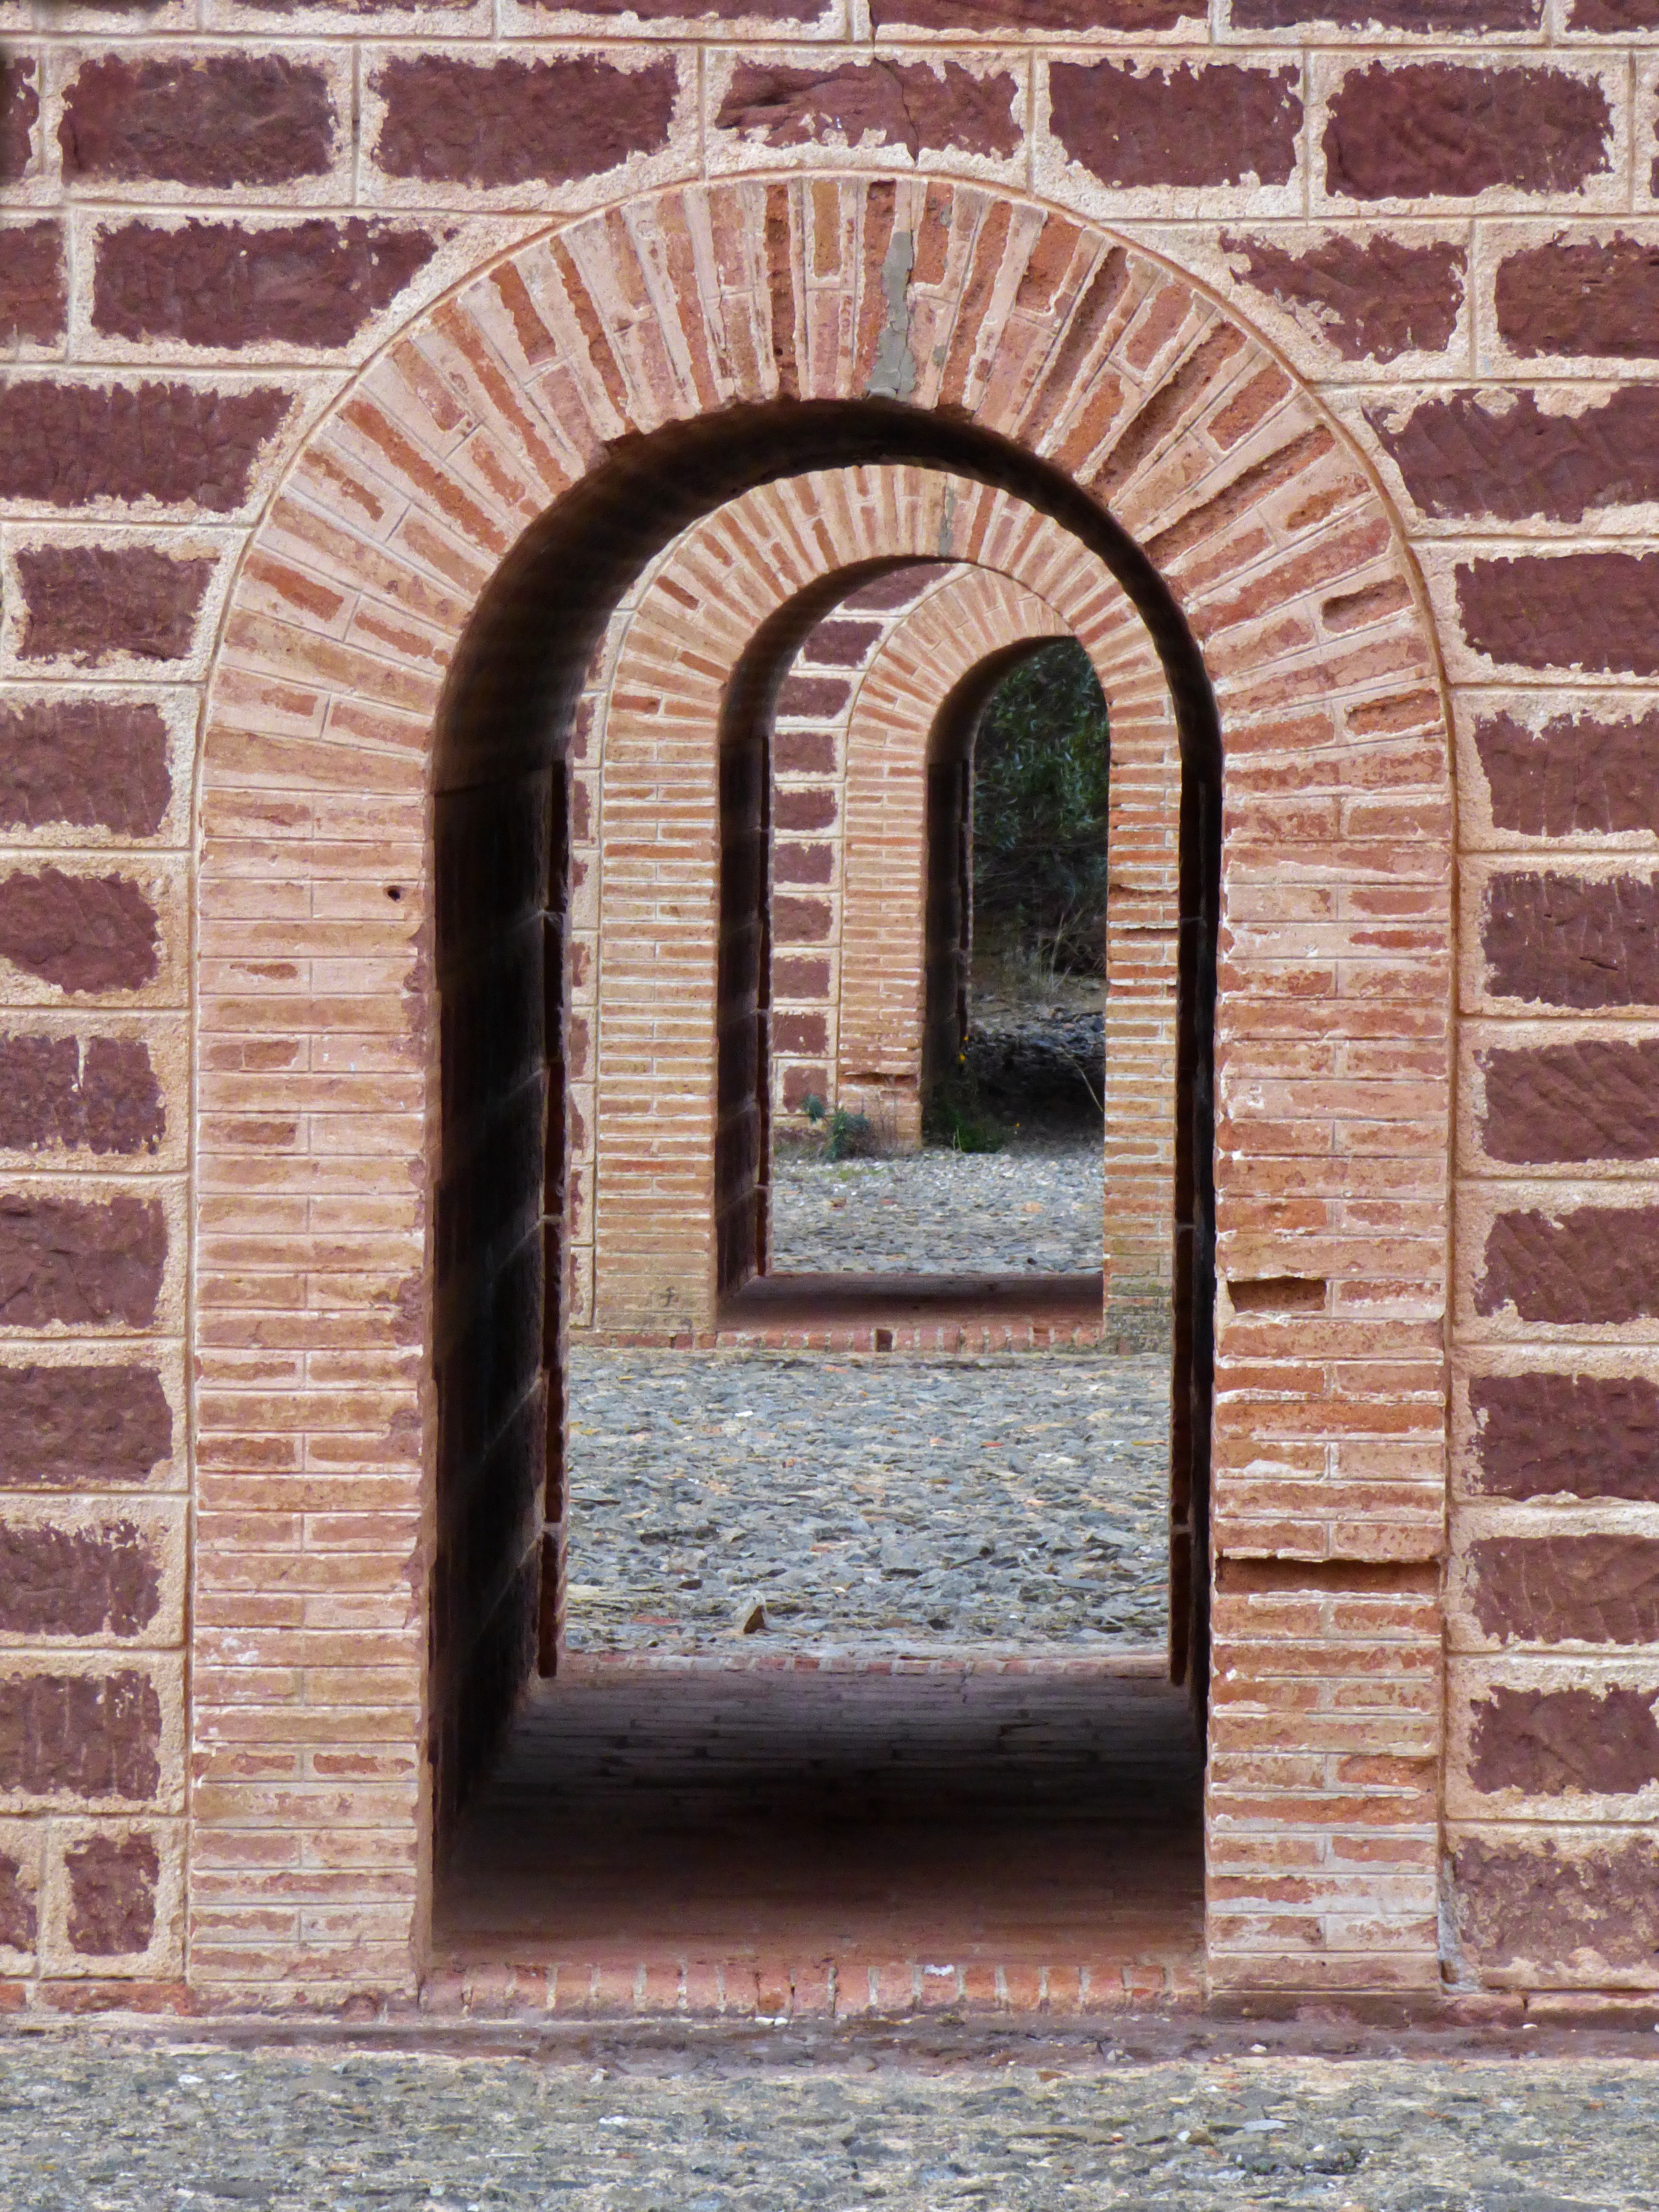
rock, architecture, bridge, window, perspective, wall, arch, facade, brick, door, material, arc, estate, brickwork, bobeda, freemasonry